Architecture of London

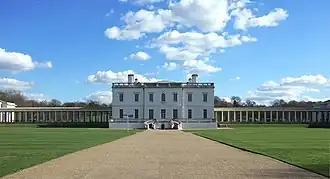
Queens House, Greenwich (1635) a Palladia residence built for Queen Anne of Denmark.

The rectangular walled and gridded city was soon extended to the west over the River Walbrook, north towards marshy Moorfields and east to the area later known as Minories. A Romano-British tomb sculpture of an eagle was found there in 2013, suggesting that the Minories lay outside the city boundary in the early second century. Part of the amphitheatre remains beneath the London Guildhall square; a Roman bathing complex is accessible in the basement of 100 Lower Thames Street. The square Castrum was located at the north-east of the city at the Barbican, close to the Museum of London where part of the Roman London Wall remains. For centuries afterward, distances from London were reckoned from the London Stone, once claimed to be a fragment of masonry from the ancient Thames-side Praetorium. Late Roman private houses of leading Christians are thought to have been the foundation of the earliest churches; mosaic remains in the crypt at All Hallows by the Tower and perhaps some at St Paul's Cathedral.